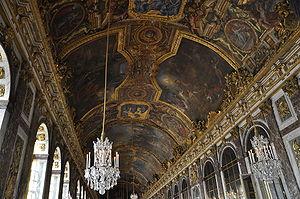
Vue d'ensemble des peintures de la galerie des Glaces du château de Versailles.
Versailles 1685 : Complot à la cour du Roi Soleil est un jeu vidéo d'aventure historique, présenté comme le premier jeu ludo-culturel, coproduit par la Réunion des musées nationaux, Canal + Multimedia et Cryo Interactive, sorti en 1996 sous Windows, Mac OS et sur PlayStation. Comme son titre l'indique, il se déroule en 1685 au château de Versailles. Le joueur doit parcourir les couloirs et les jardins du château afin de déjouer un complot menaçant la vie de Louis XIV.
La galerie des Glaces ou Grande Galerie est une galerie de grand apparat de style baroque située dans le château de Versailles, dont elle est l'une des pièces emblématiques. Conçue et construite de 1678 à 1684 par l'architecte Jules Hardouin-Mansart, elle était alors destinée à illustrer le pouvoir du monarque absolu Louis XIV et à éblouir ses visiteurs, par son ornementation, par sa riche iconographie composée par Charles Le Brun et par ses dimensions inédites. Longue de 73 m, large de 10,50 m, la galerie est revêtue de 357 glaces, soit 21 glaces à chacune des 17 arches faisant face à 17 fenêtres. Située au premier étage du corps central du château, elle fait face, à l'ouest, aux jardins de Versailles, dont elle achève la perspective.